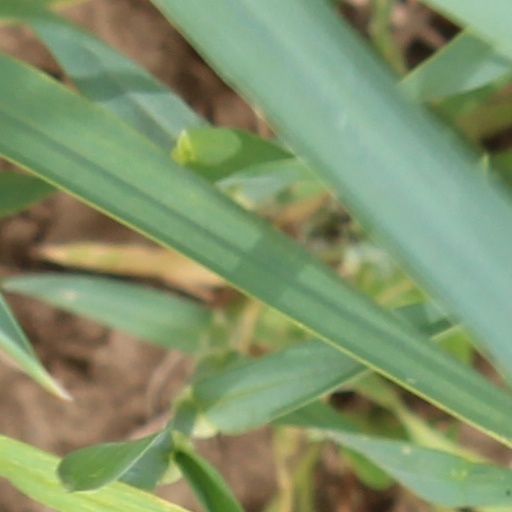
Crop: wheat